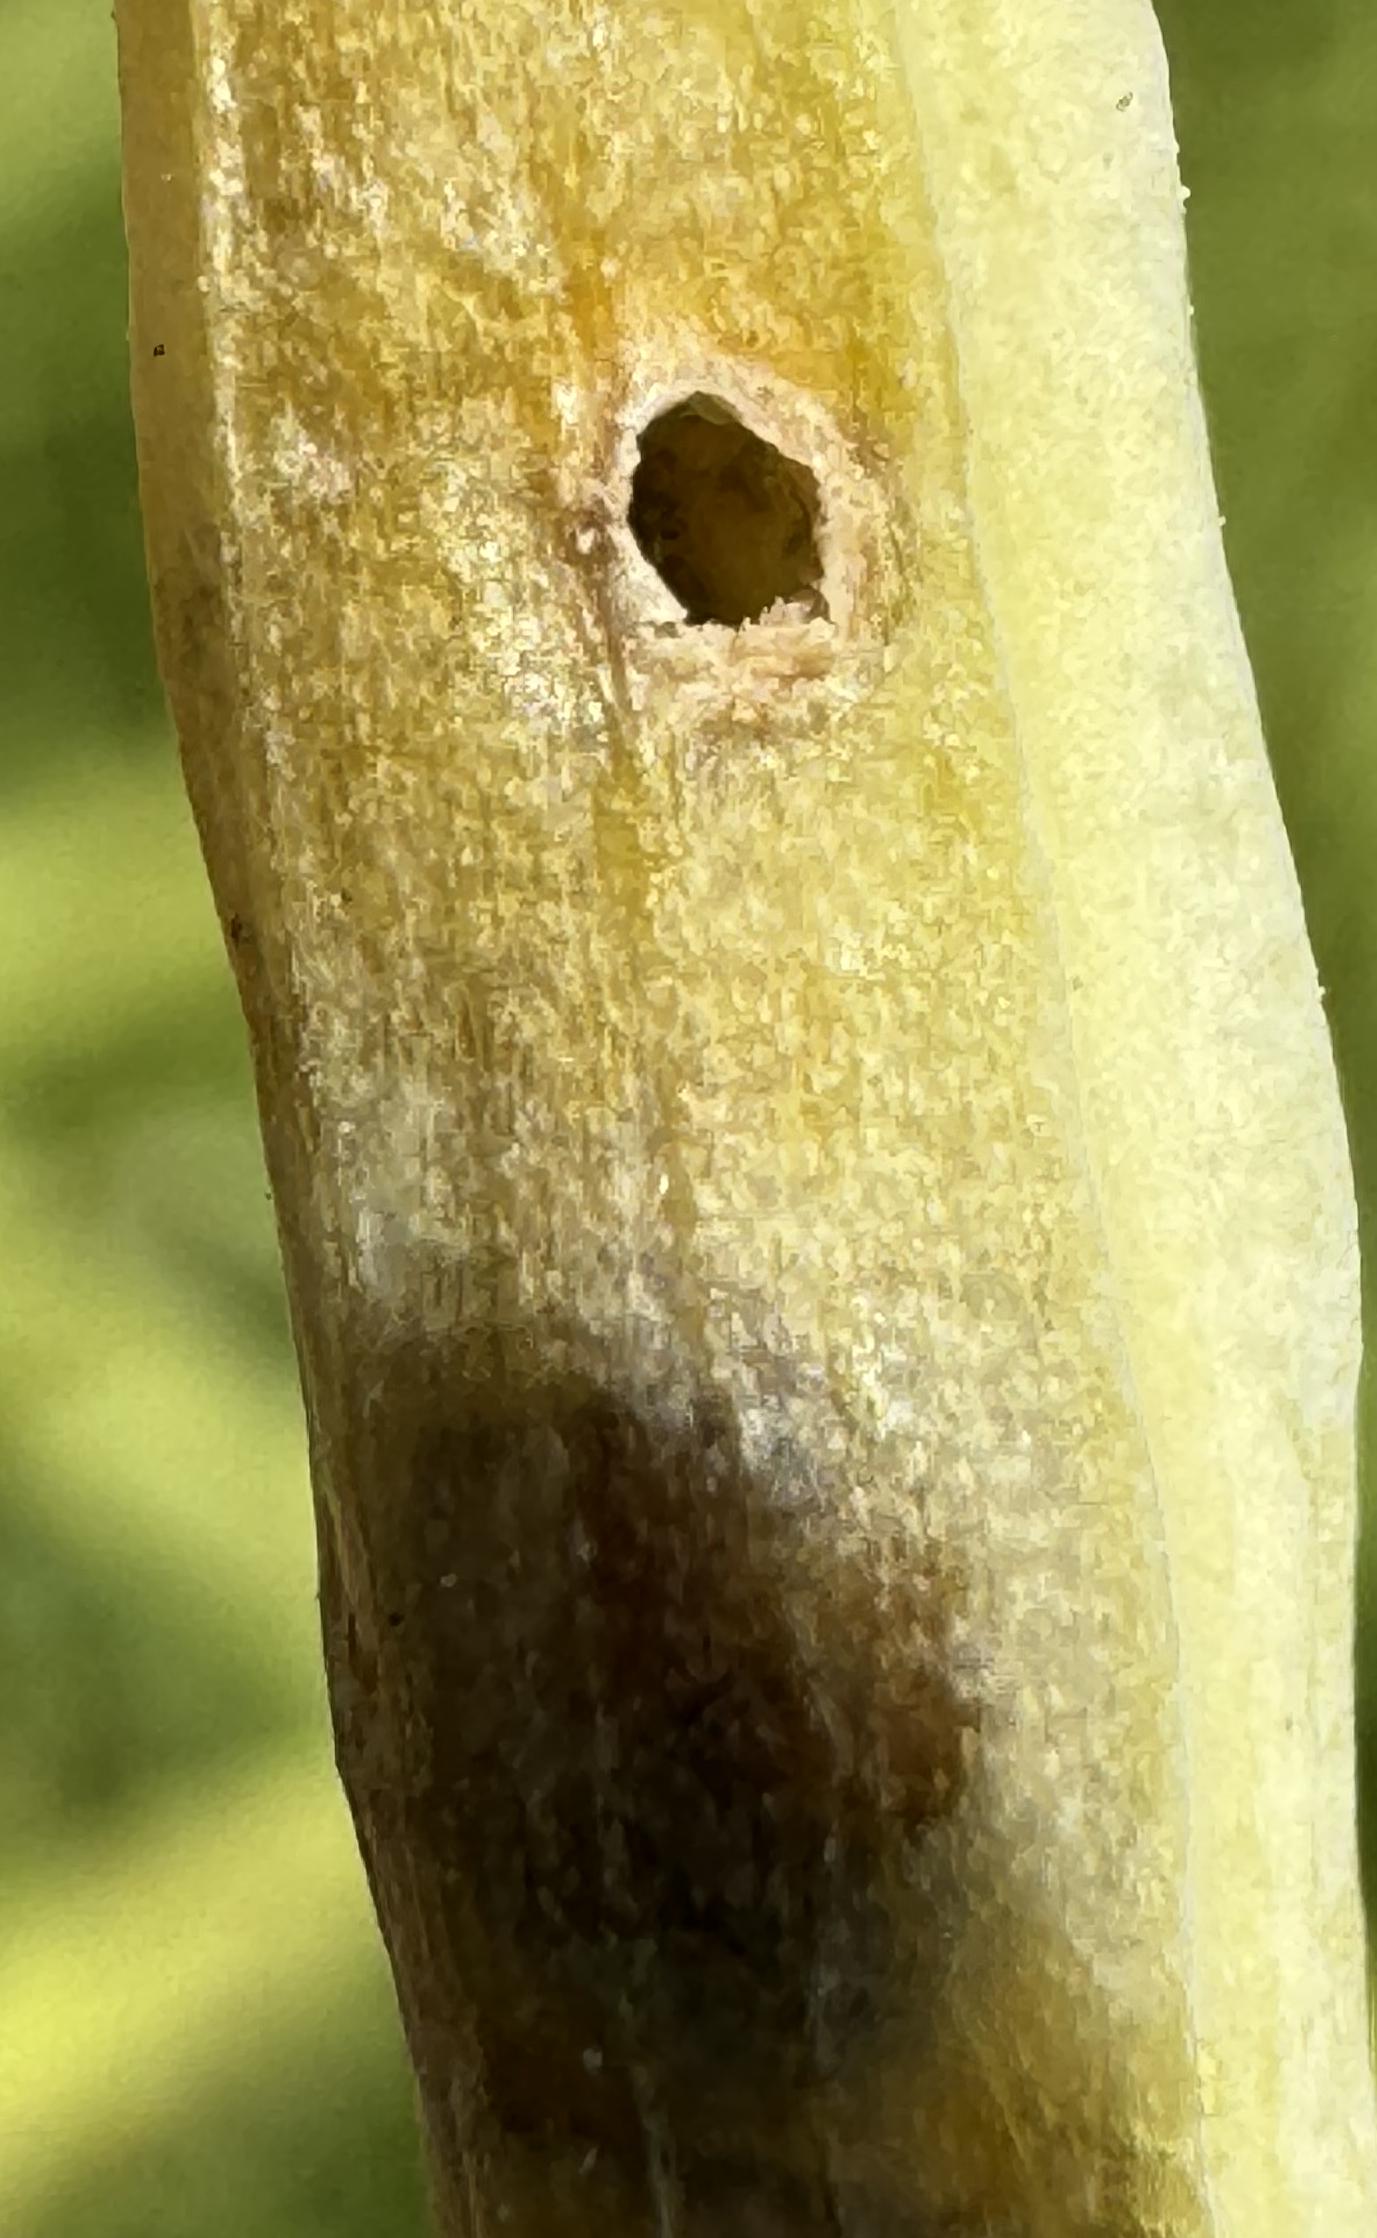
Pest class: Cabbage_seedpod_weevil